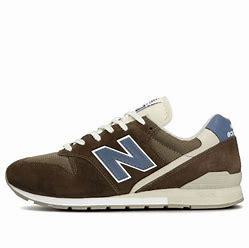
Brand: New
Model: Balance New Balance 996 Marathon